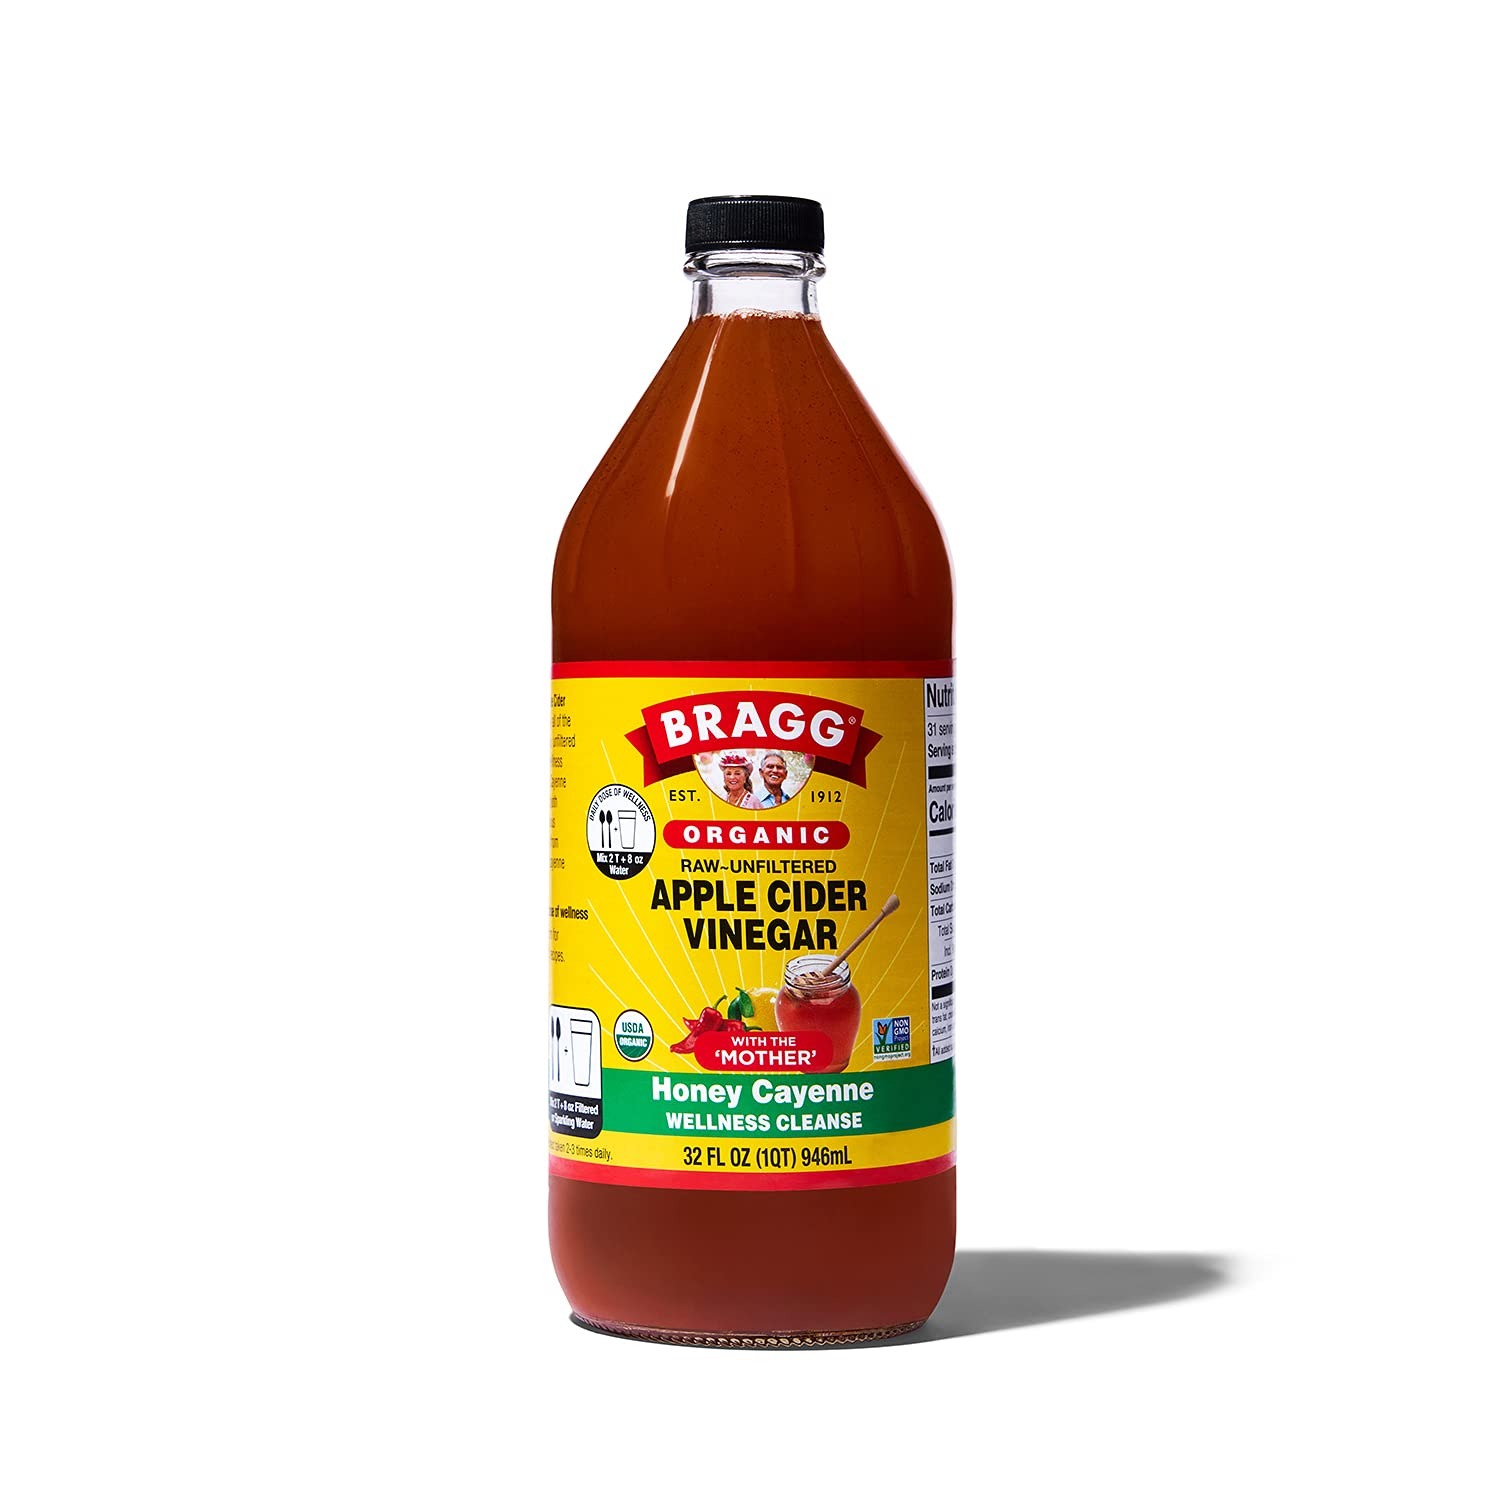
Item Name: Bragg Organic Apple Cider Vinegar Honey Cayenne Wellness Cleanse with the Mother - 32 fl oz - Raw and Unfiltered
Bullet Point 1: BRAGG ACV BLENDS: A spicy twist on the raw, unfiltered, unpasteurized, original daily dose of wellness, sourced from 100% organic apples and made with organic honey and cayenne
Bullet Point 2: ACV WITH MOTHER: Naturally fermented by the 'Mother'; Provides 750mg of acetic acid per serving
Bullet Point 3: DAILY DOSE OF WELLNESS: To easily incorporate ACV into your diet, add 2 tablespoons to 8oz water
Bullet Point 4: GREAT FOR RECIPES: Enjoy in drink recipes, smoothies, salad dressings, sauces, slaws, and marinades
Bullet Point 5: MADE WITH ORGANIC APPLES: Produced with several varieties of organic apples; Never made with added color or processed sugars; Organic, Non-GMO Project Verified, and Kosher
Value: 32.0
Unit: Fl Oz

Price: 11.68